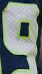
Number: 9